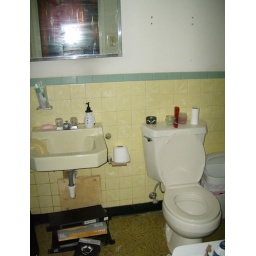
So nasty. Nasty floor nasty fake tiles again. Nasty wood screwed to the wall under the sink.